Don Gambril

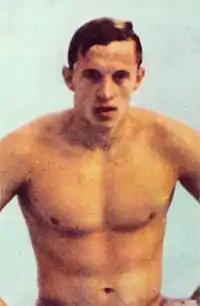
72 Olympian Hans Fassnacht

The team would have more than one world record holder, including John Sylvio Fiolo, who had set the world record for the breast stroke in February 1968 before coming to swim with Don at Long Beach State. 1972 Olympian Silver medalist Hans Fassnacht, from Germany, would set the world record for the 400-meter free in 1968 under Don's guidance at Long Beach. Fassnacht would set the world record for the 200 meter butterfly in 1970 with a time of 2:03.3, bettering Mark Spitz's standing record by .6 seconds. Another Long Beach State swimmer, Gunnar Larsson, a 1972 two-time Olympic gold medalist , would break the record for the 400-meter free in September 1970 at the European Championship in Barcelona, improving on his own 1968 Mexico City Olympic time. With such outstanding swim talent, Long Beach State became so widely known that 1972 seven-time gold medalist Mark Spitz met Gambril and gave a verbal commitment to swim for the team around 1968 in his Senior year in High School, before deciding to swim for Indiana University.Under Gambril's guidance, Long Beach State College had four NCAA Division I top ten finishes with a seventh place in 1968, a seventh place in 1969, a fifth place in 1970, and another fifth place in 1971. Hall of Fame Coach Dick Jochums, who would coach University of Arizona, coached Long Beach State after Gambril went to Harvard in 1971.